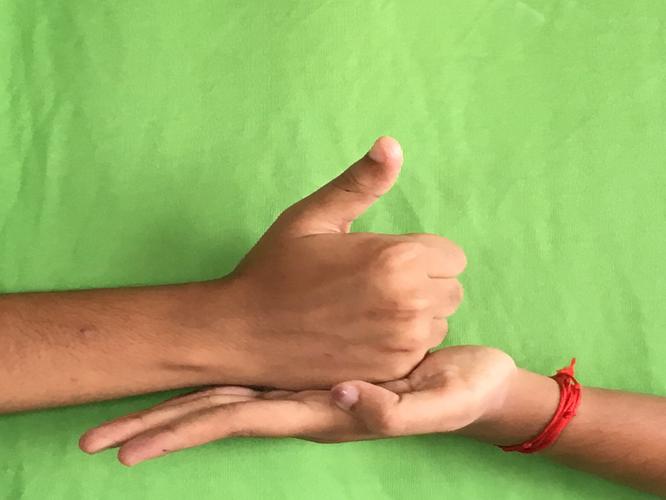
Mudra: Shivalinga
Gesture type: double_hand